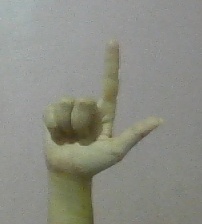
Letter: laam